Yury Gogotsi

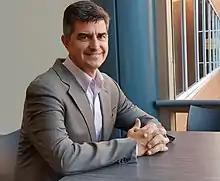
Yury Gogotsi, Professor at Drexel University, USA

Yury Georgievich Gogotsi (born December 16, 1961) is a scientist in the field of material chemistry, professor at Drexel University, Philadelphia, United States since 2000 in the fields of Materials Science and Engineering and Nanotechnology. Distinguished University and Trustee Chair professor of materials science at Drexel University — director of the A.J. Drexel Nanotechnology Institute (since 2014 – A.J. Drexel Nanomaterials Institute).